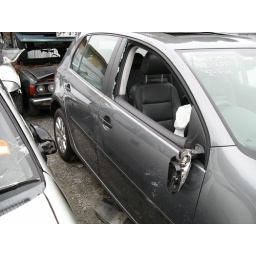
Side of car which came in contact with the road